Garden of the Phoenix

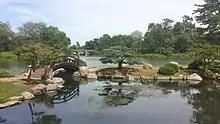
Garden of the Phoenix

Jackson Park's Garden of the Phoenix was established on March 31, 1893, when the Ho-o-den or "Phoenix Pavilion" was dedicated on the north end of the Wooded Island for the 1893 World's Columbian Exposition. The design of the pavilion was based on the Hō-ō-dō (鳳凰堂) or "Phoenix Hall" of the Byōdō Temple (平等院) in Uji, Japan.